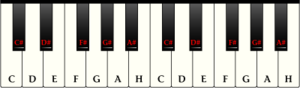
Klaviatur
Moderne udlæg af toner på et klaviatur
Klaviatur bruges som regel om de samlede taster på musikinstrumenter som klaverer, synthesizere, orgler og harmonikaer. Tasterne på et klaviatur kaldes tangenter eller taster. Det kan også bruges om skrivemaskiner eller computeres tastesæt, men da bruger man oftest ordet tastatur. På musikinstrumenter med flere rækker af klaviaturer kaldes disse for manualer – dette gælder især for orgel, hvor 3 el. 4 manualer ikke er ualmindelige, men også for cembalo, hvor 2 manualer er almindelige på større instrumenter.